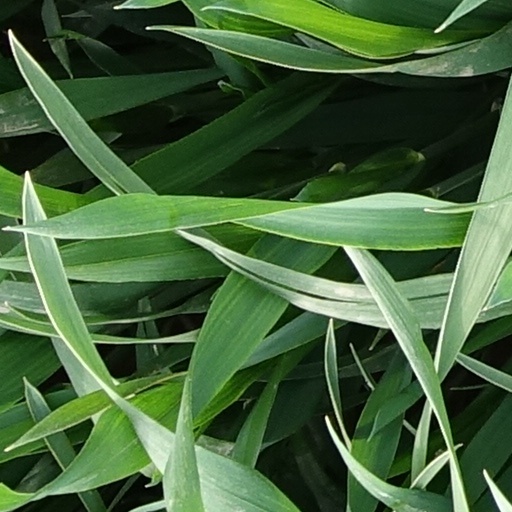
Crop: wheat